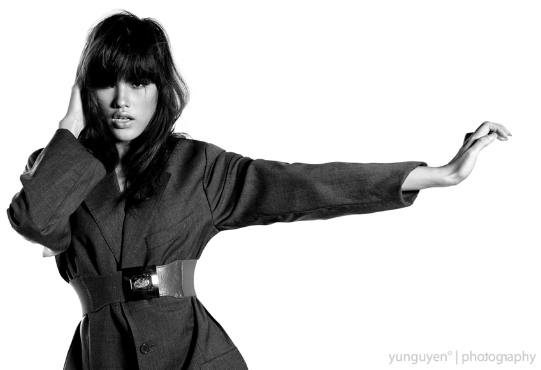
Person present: Yes